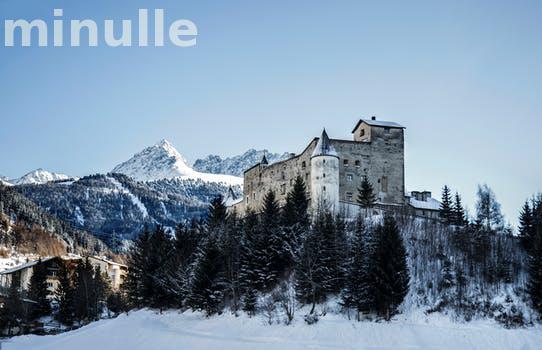
Label: Watermark